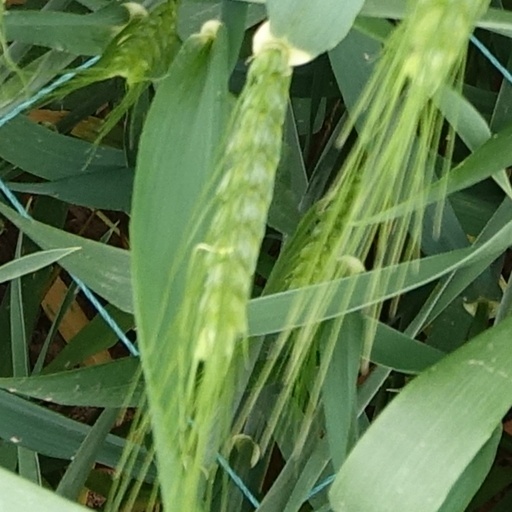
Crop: wheat